USS Betelgeuse (AKA-11)

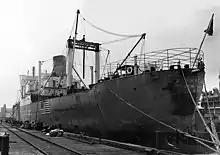
"Mormaclark" at Brewer shipyard in Staten Island during conversion, 6 June 1941

"Betelgeuse" was laid down as a C-2D on 9 March 1939 at Chester, Pennsylvania, by the Sun Shipbuilding & Drydock Co., Hull 180 under a Maritime Commission contract (MC hull 31); launched as Mormaclark on 18 September 1939; sponsored by Miss Anne Perry Woodward; delivered to the Moore McCormack Lines, Inc., on 29 November 1939; acquired by the Navy on 29 May 1941; renamed "Betelgeuse" on 3 June 1941; converted for naval service by the Brewer Dry Dock Company, Staten Island, N.Y.; and commissioned as AK-28 on 14 June.